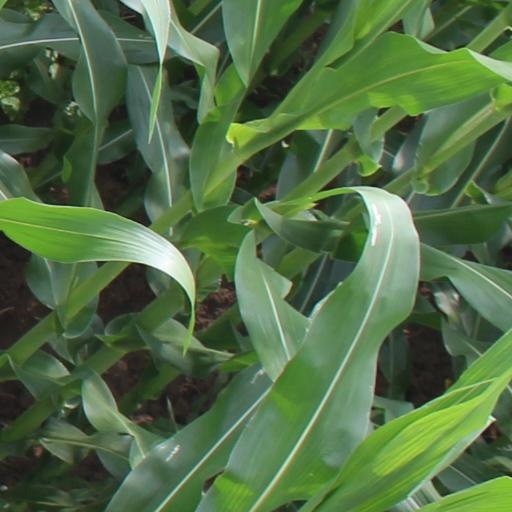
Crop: maize; corn